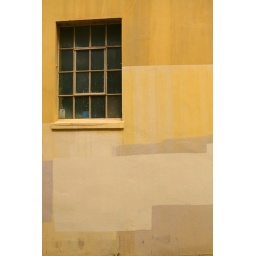
Just a cool building in Chinatown. I loved the yellow shades with the black window!